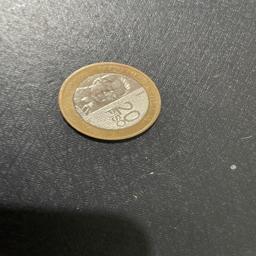
Label: 20_New_Front